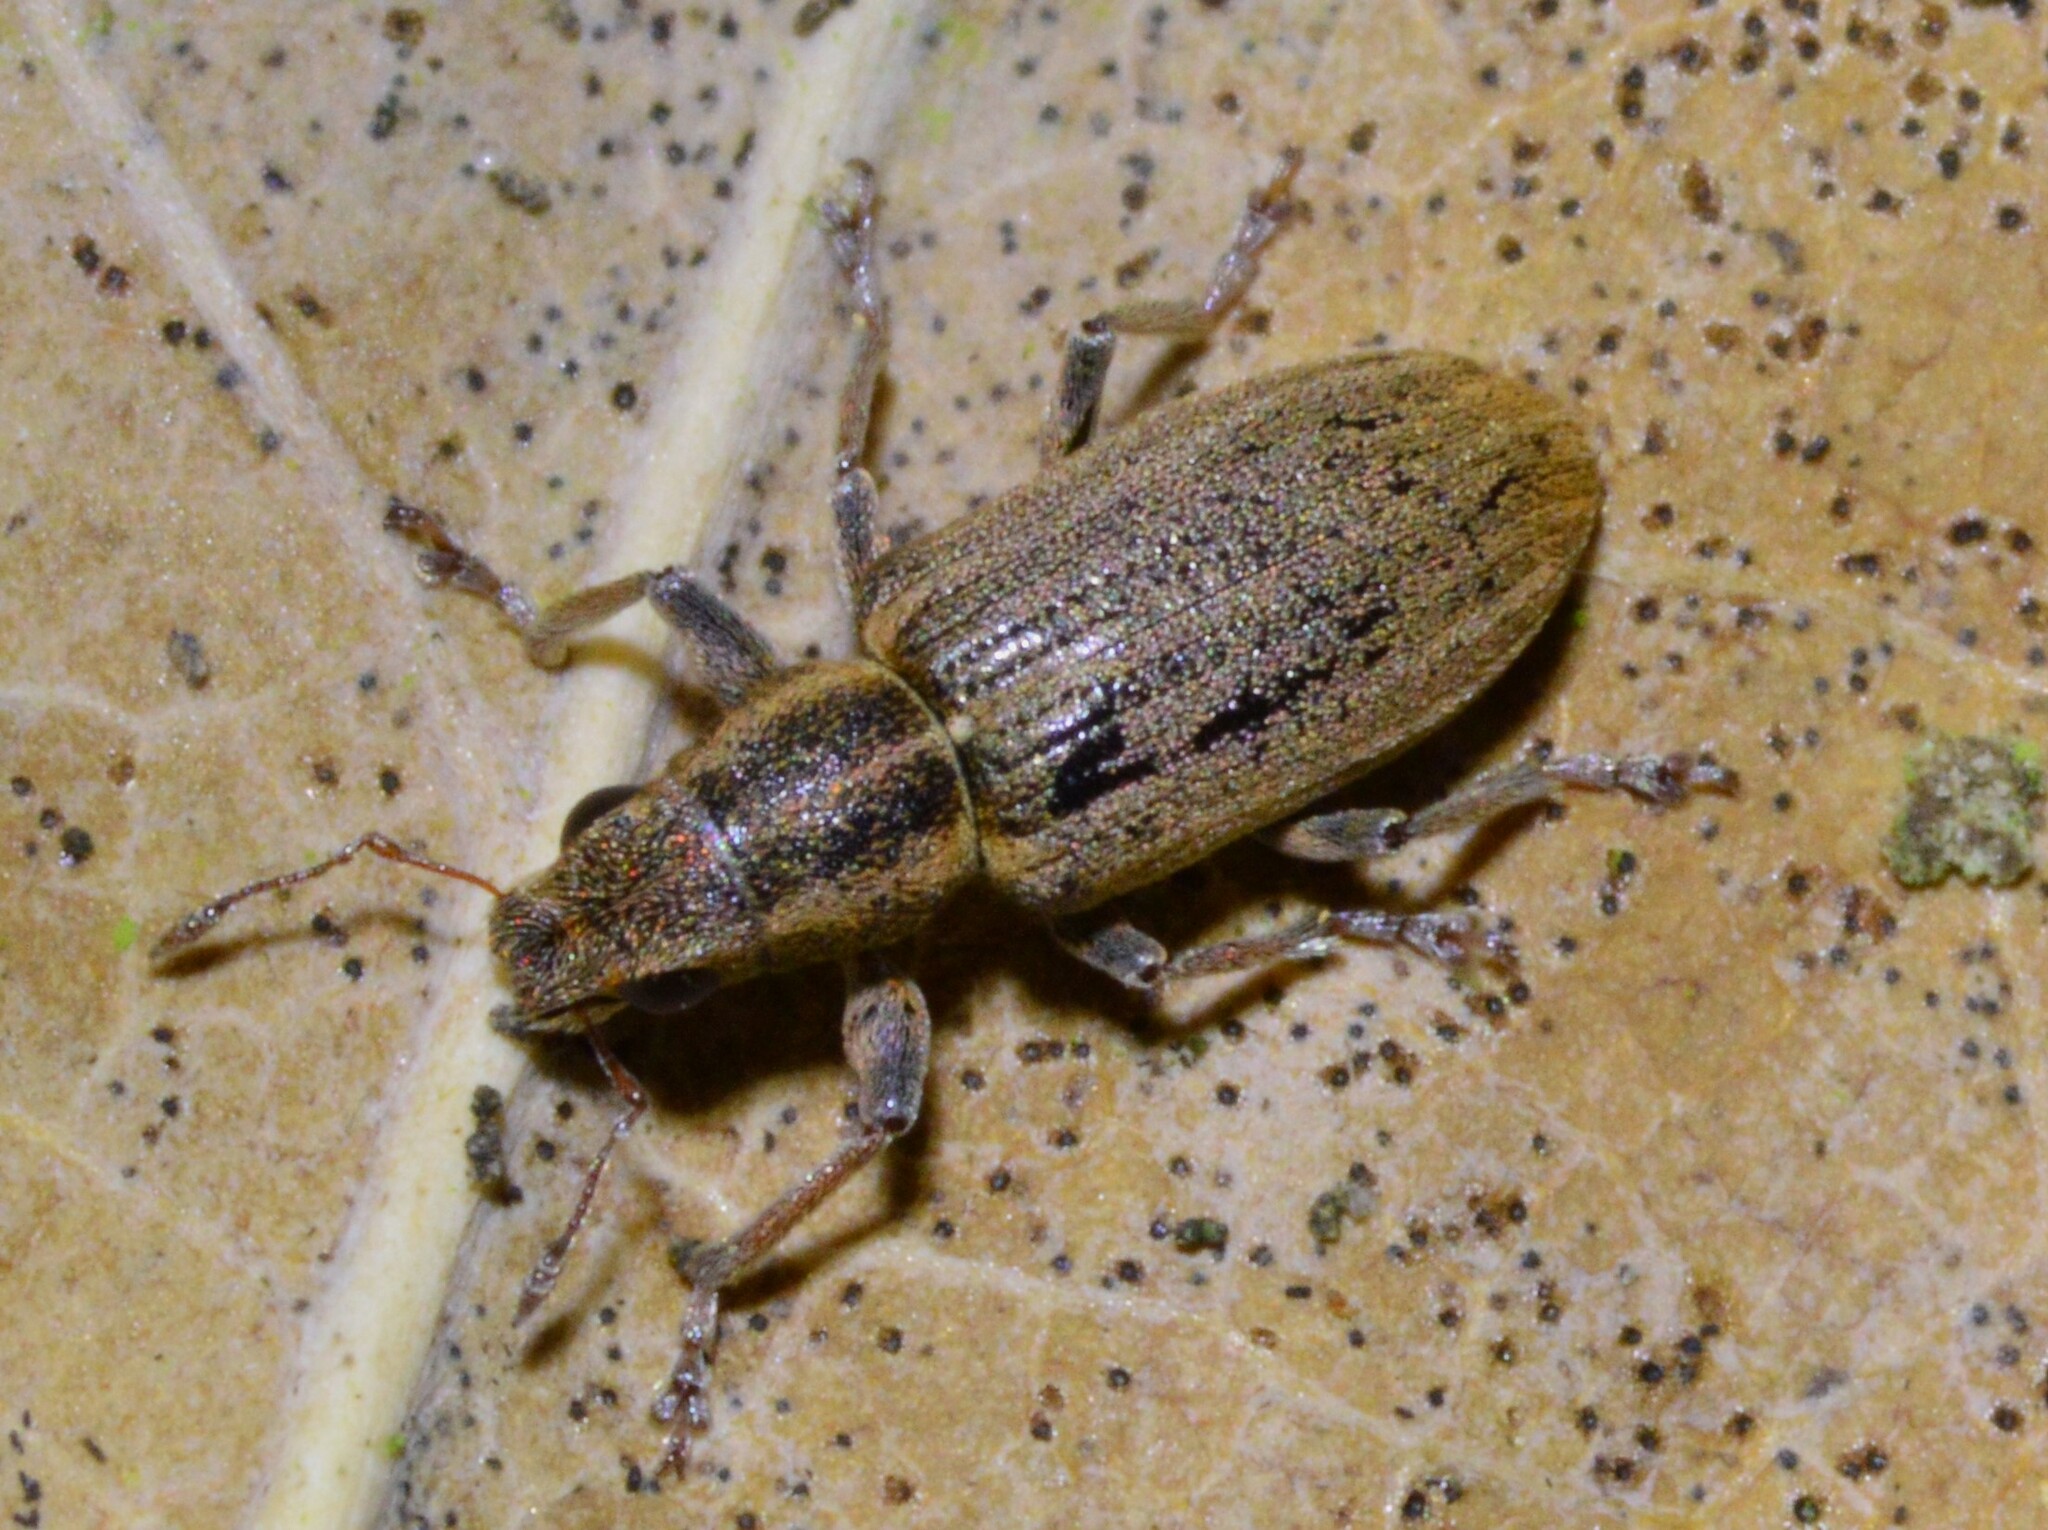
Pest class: pea_leaf_weevil